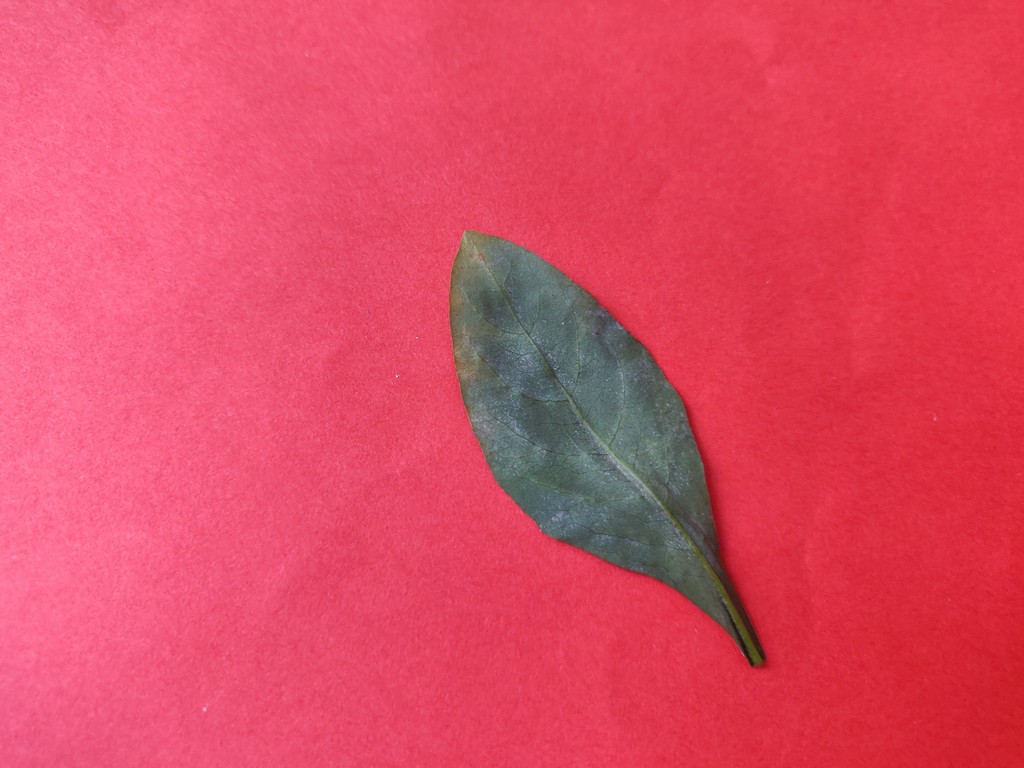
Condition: Unhealthy
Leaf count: single
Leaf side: back